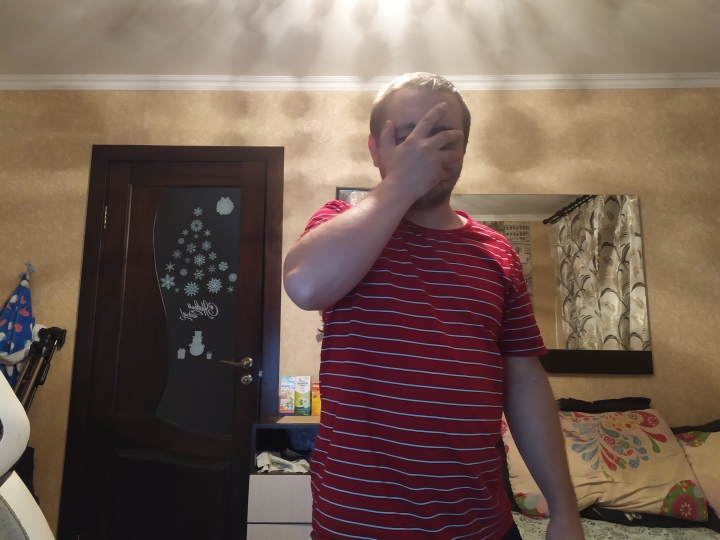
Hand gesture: no_gesture